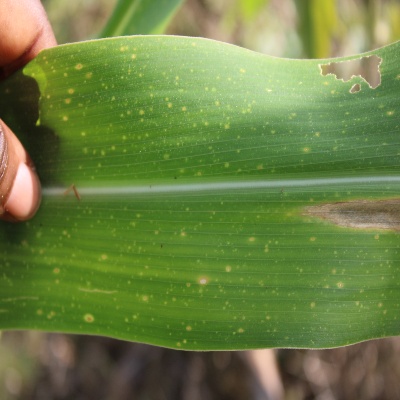
Crop: Maize
Condition: leaf spot